Liverpool Hope University

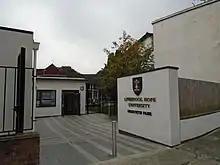
Entrance to Aigburth Park

There are 12 halls of residence for students enrolled at the university. (The university runs a free shuttle bus between the campuses.)